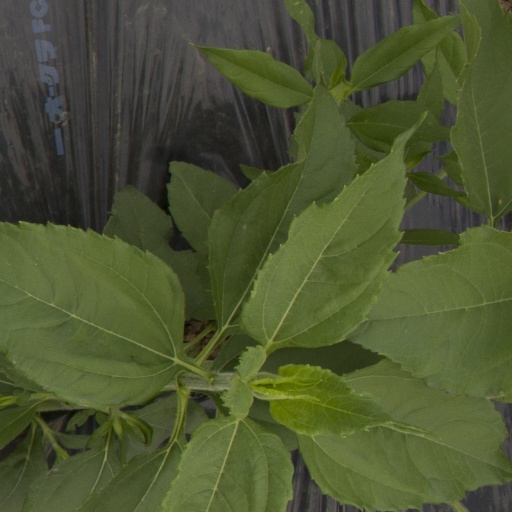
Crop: Jerusalem artichoke